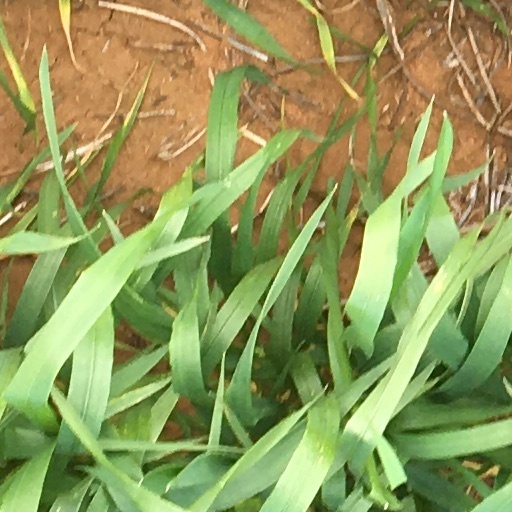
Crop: wheat